Hunter Valley wine

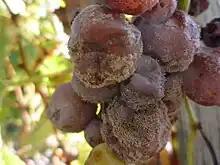
Thin-skinned grapes like Semillon are prone to developing various rots. Some, like "Botrytis cinera (pictured)", can be desirable and used to produce dessert wines known as "stickies".

Like most New World wine regions, there is little to no government restrictions on the type of viticultural practices used in the Hunter Valley. Growers are free to plant whatever grape variety they wish, use any pruning or vine training system, and harvest as large or small of yields as they wish. To that extent, there is a wide range of viticultural practices seen in the Hunter Valley though some commonality does occur. As with many areas of Australia with labour shortages, viticulture in the Hunter is highly mechanised with machine harvesting the norm and experiments in mechanical pruning and leaf pulling also widely practised. Harvest usually takes place from mid-January to early March.